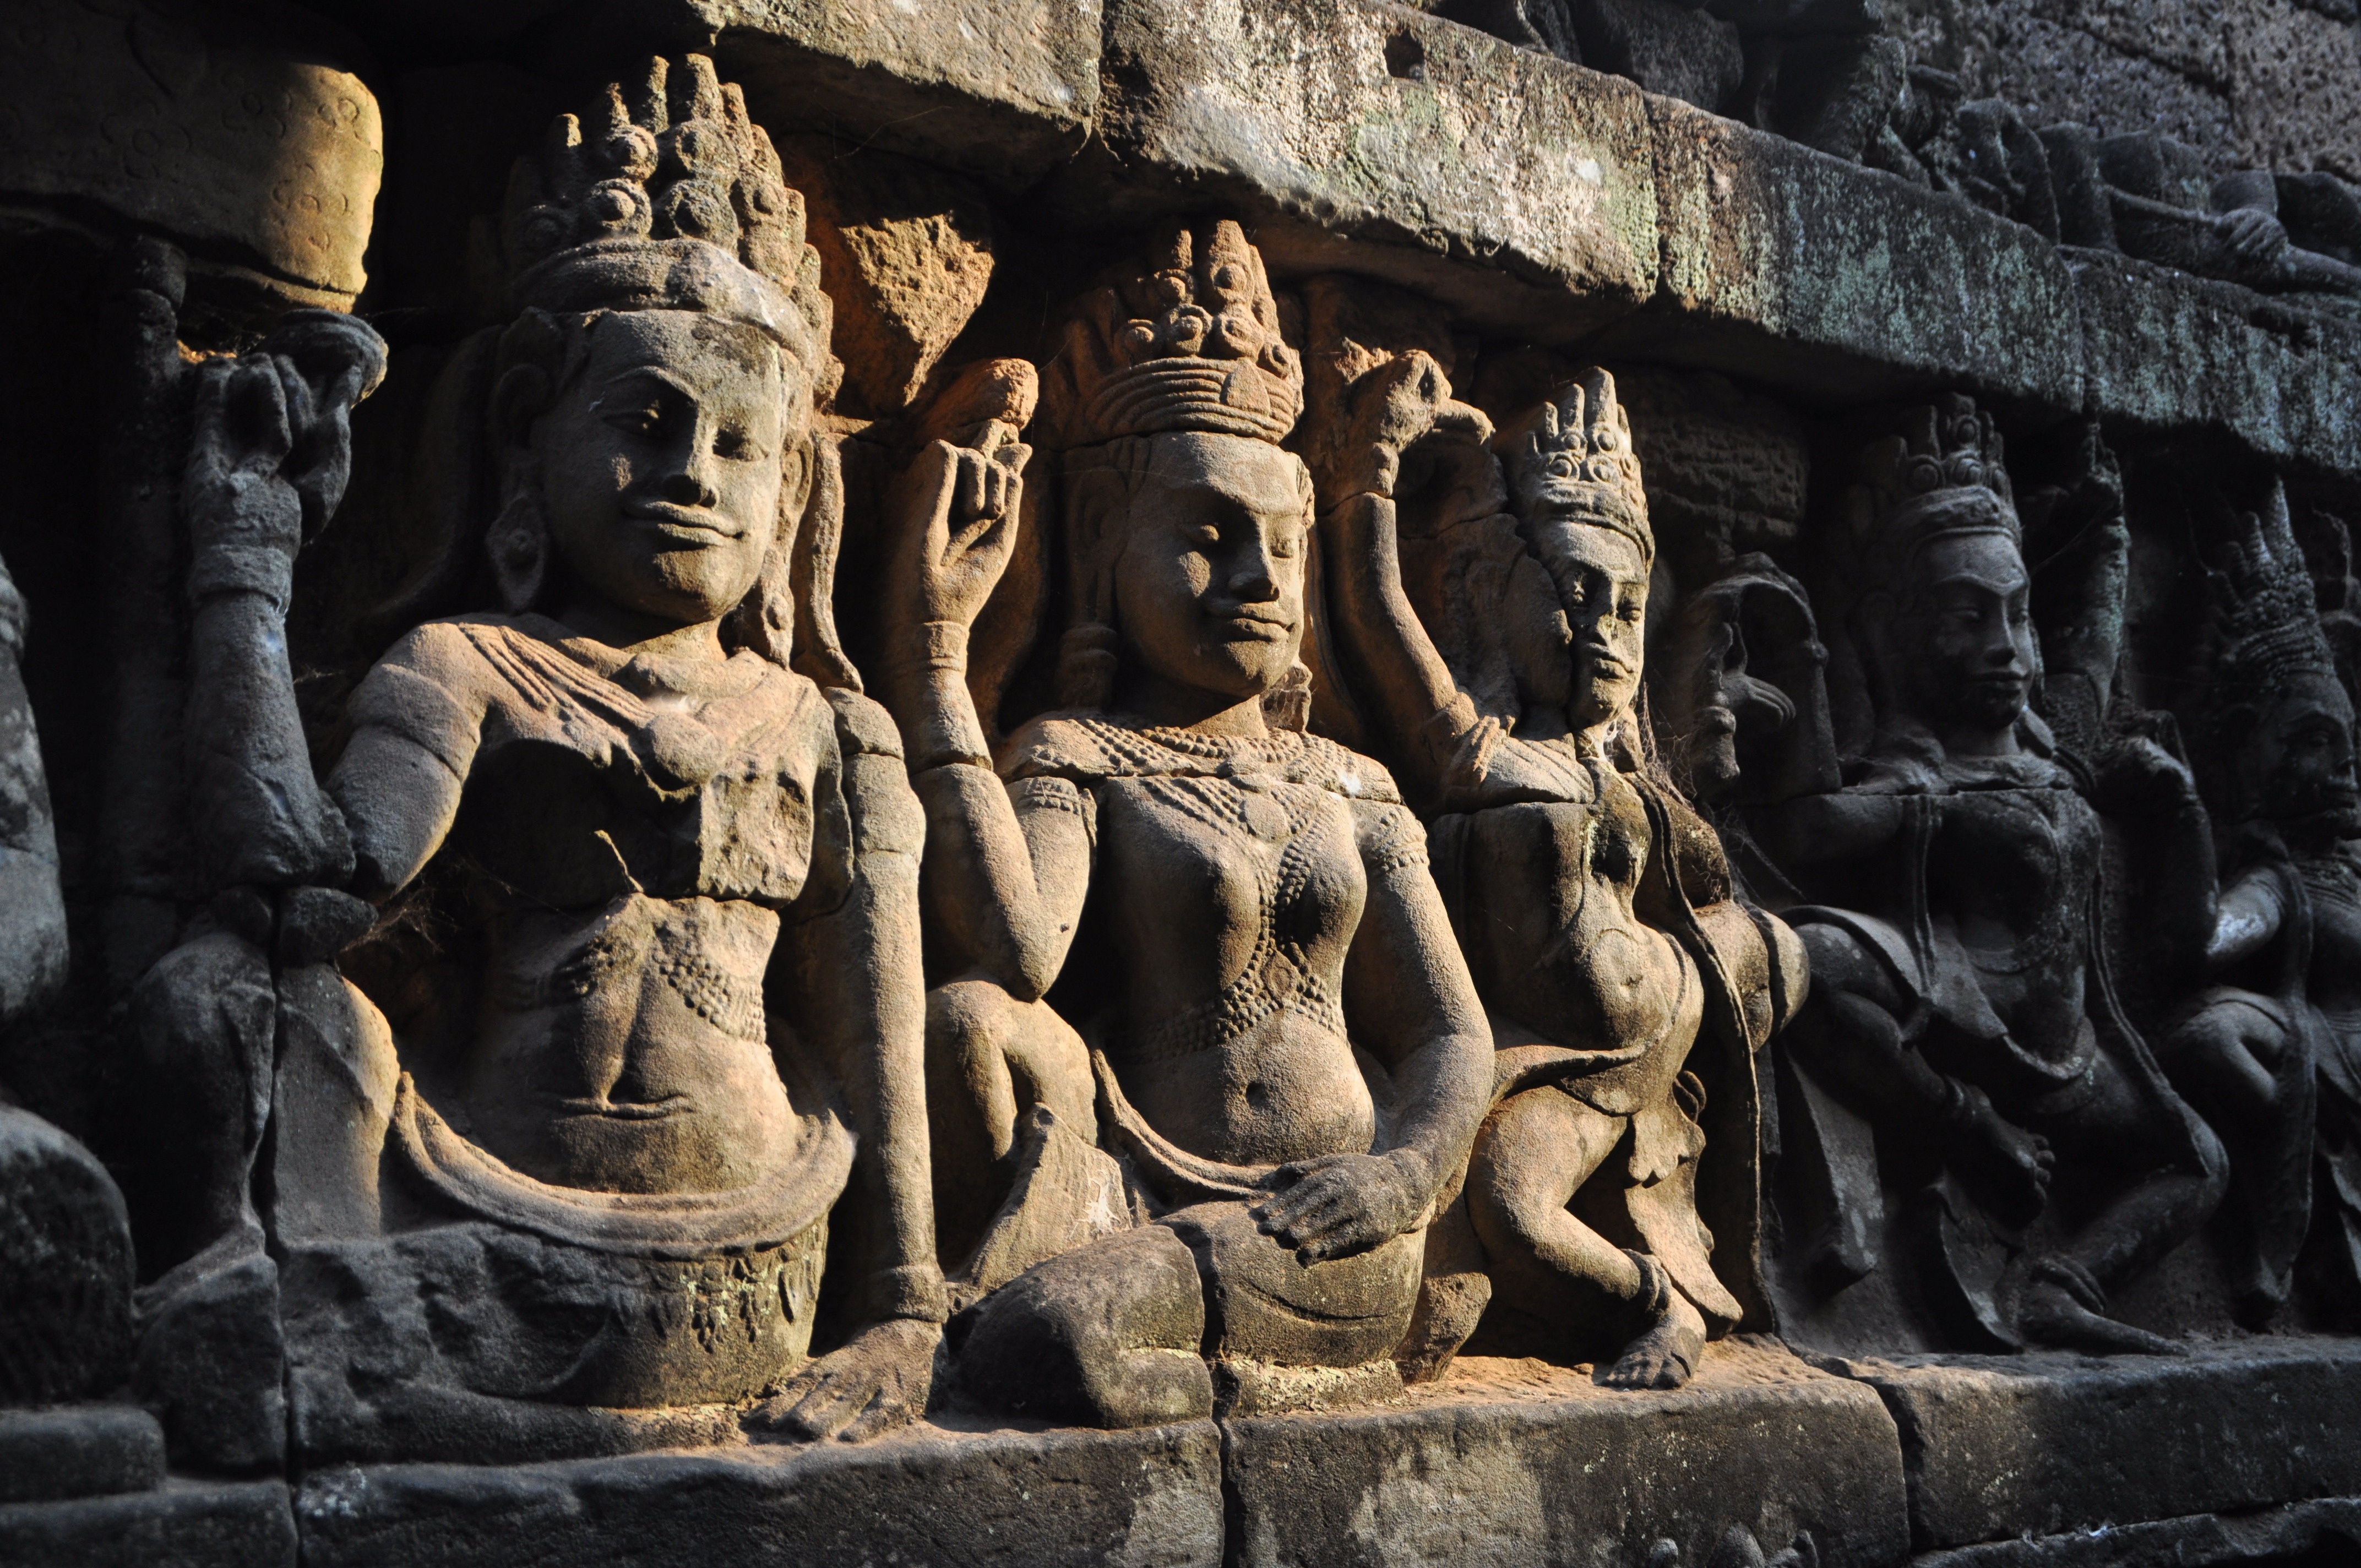
rock, monument, statue, asia, sculpture, art, temple, cambodia, history, carving, relief, angkor wat, historically, mythology, angkor, khmer, stone carving, unesco world heritage, temple complex, hindu temple, hindhuismus, gautama buddha, ancient history